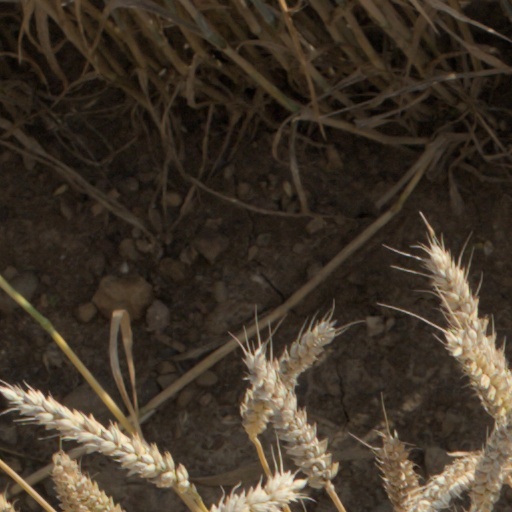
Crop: wheat